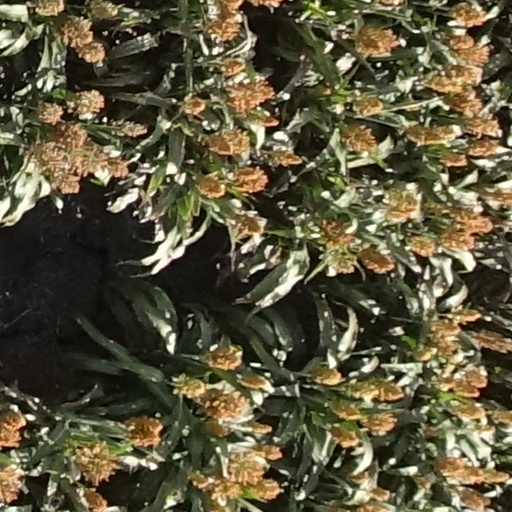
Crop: sorghum